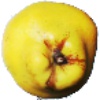
Label: Quince 1